List of Billboard 200 number-one albums of 2009

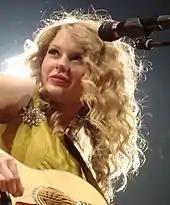
Country singer Taylor Swift's second studio album, "Fearless", was the best selling album of 2009.

These are the US number one albums of 2009, per the "Billboard" 200. Note that "Billboard" publishes charts with an issue date approximately 7–10 days in advance. "Fearless", the second studio album by American country singer-songwriter Taylor Swift, was the best selling album of 2009, and ended atop the "Billboard" 200 year-end chart of the year.